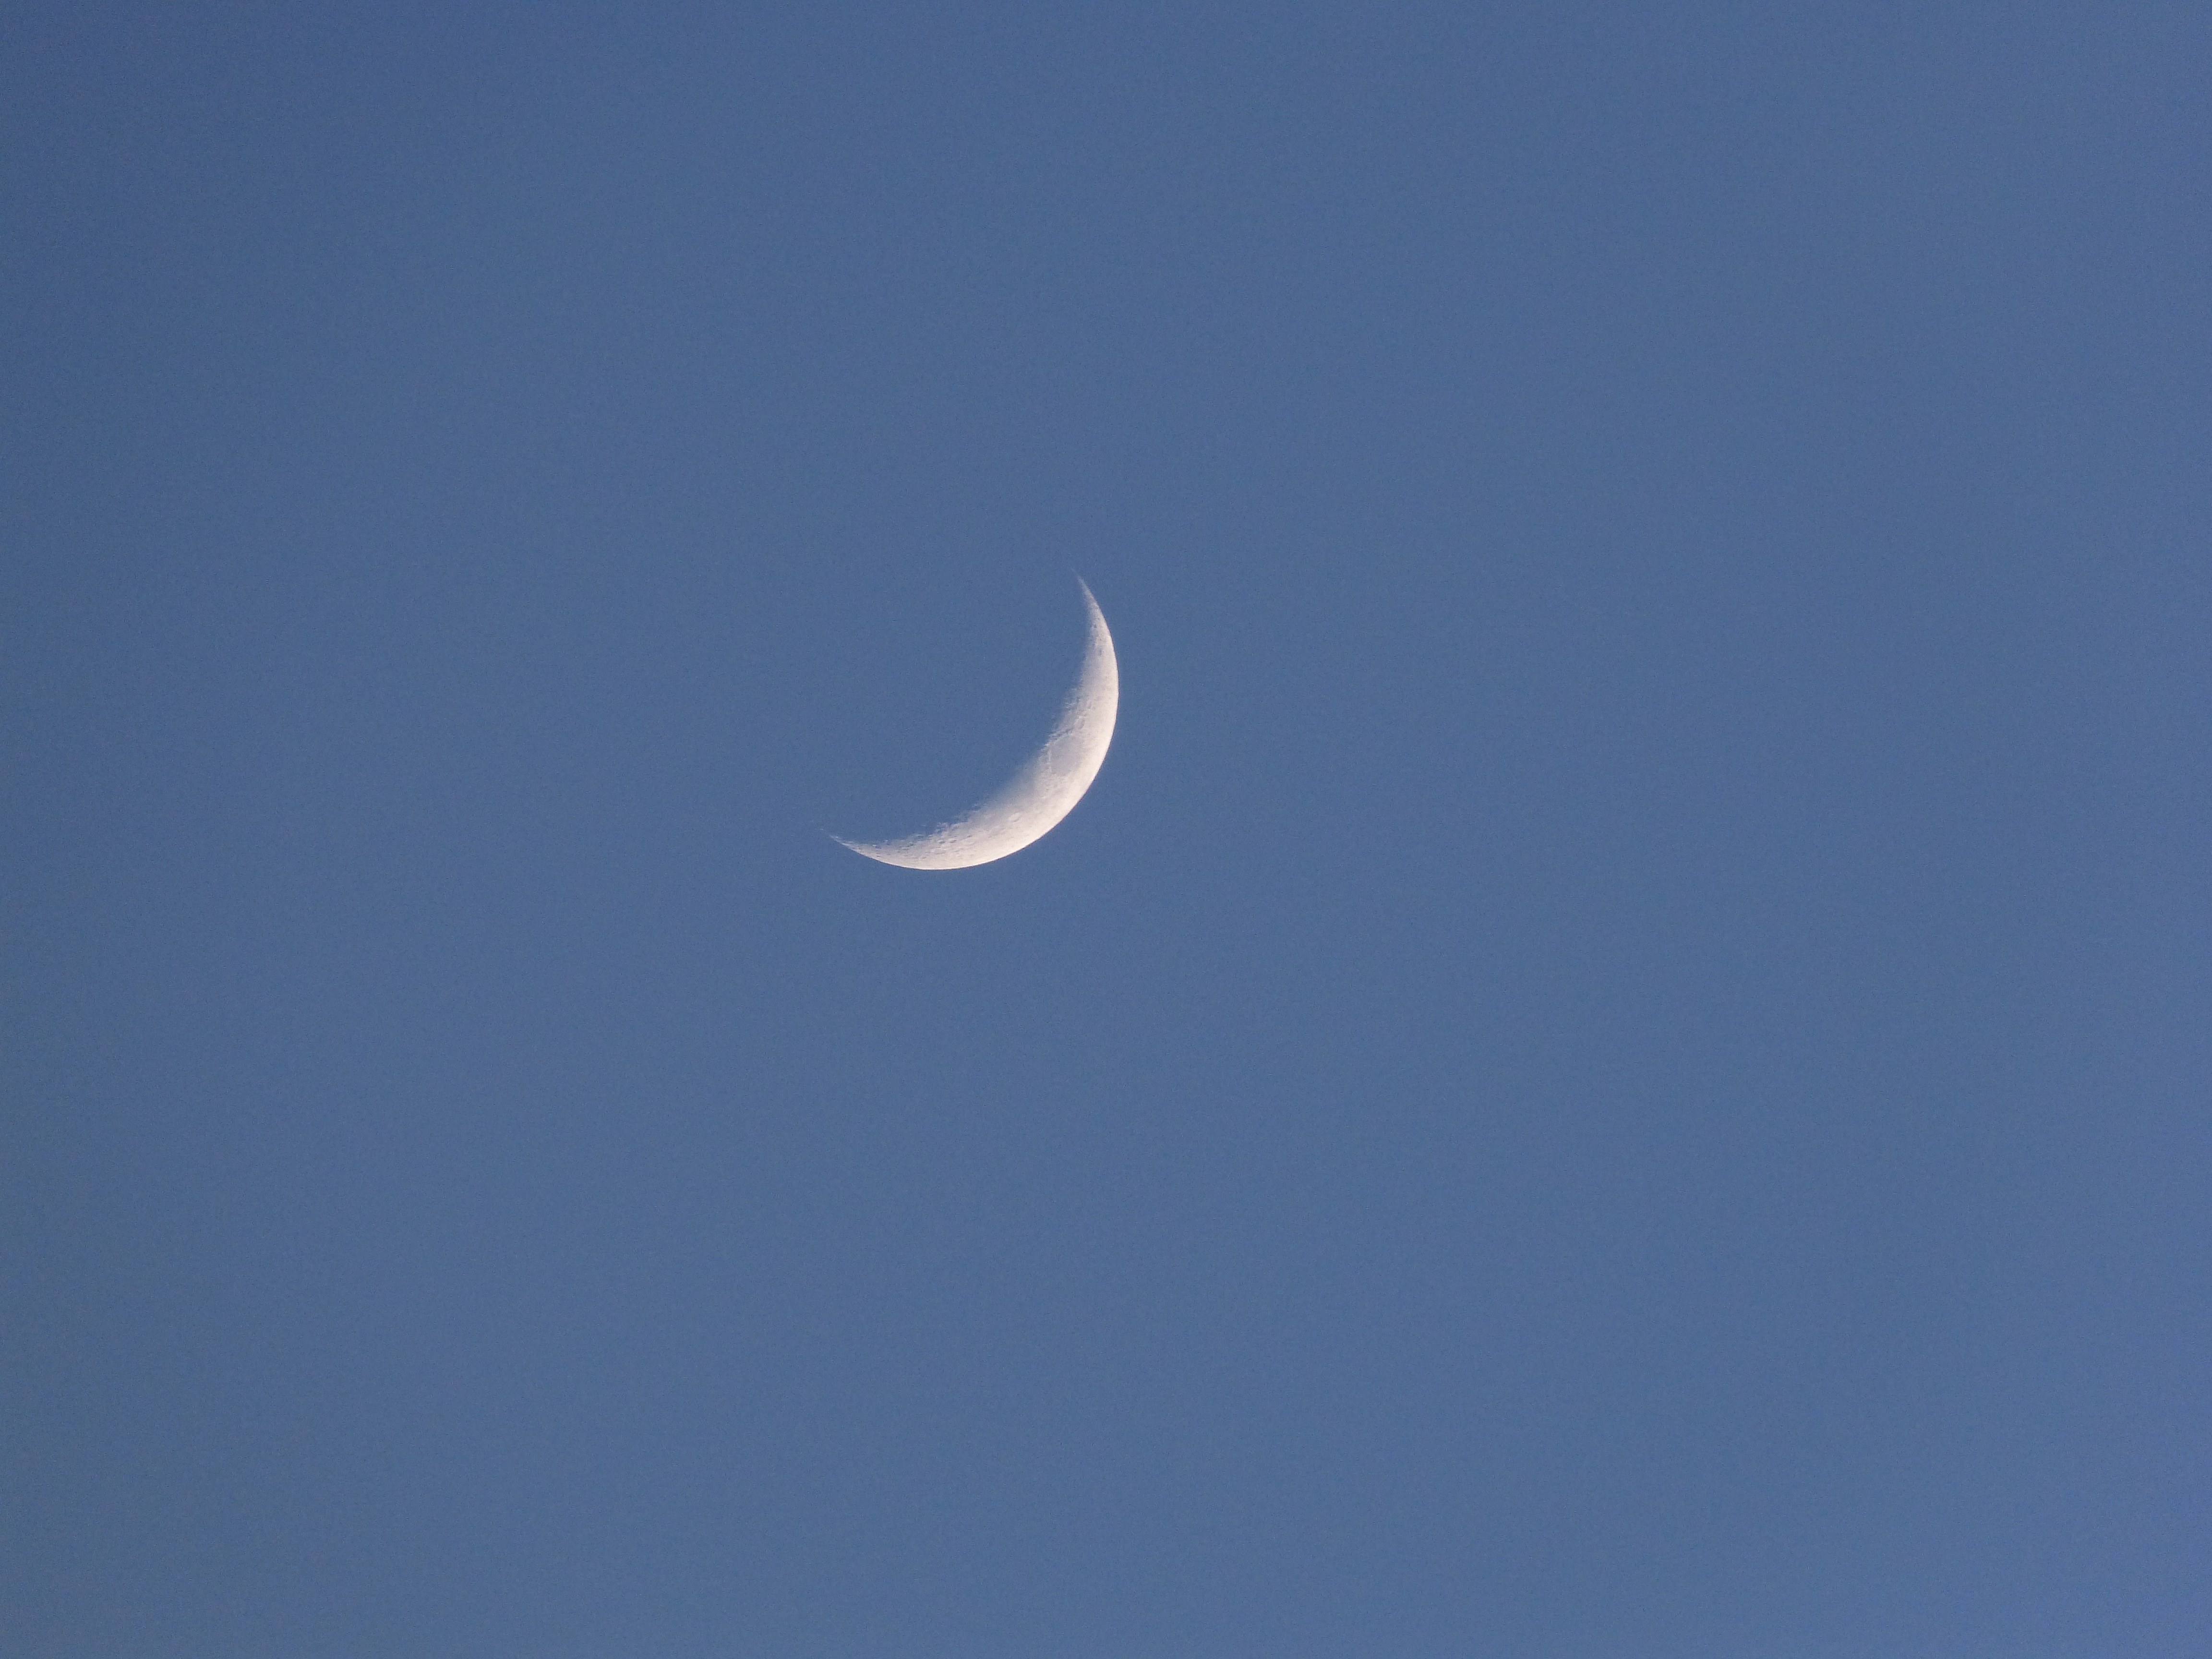
wing, cloud, sky, airplane, twilight, moon, crescent, quality, crescent moon, new moon, atmosphere of earth